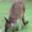
Label: kangaroo